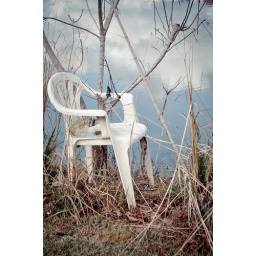
Just sitting there with weeds growing all around it and an old fishing pole leaning against it.